Eremophila platycalyx

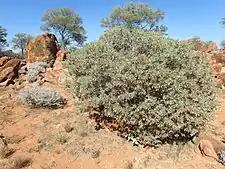
"E. platycalyx" subsp. "platycalyx" growing south of Karalundi

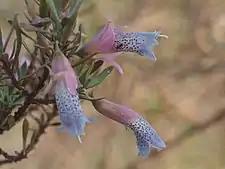
"E. platycalyx" subsp. "pardalota" (narrow sepals)

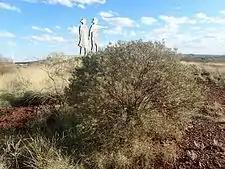
"E. platycalyx" subsp. "pardalota" growing near Newman

The species was first formally described by Ferdinand von Mueller in 1866 and the description was published in "Fragmenta phytographiae Australiae". The specific epithet ("platycalyx") is derived from the Ancient Greek "πλατύς (platús)" meaning “flat”, "broad" or "wide" and "κάλυξ (kálux)" meaning "cup", "cover" or "outer envelope of a flower”, referring to the broad sepals.